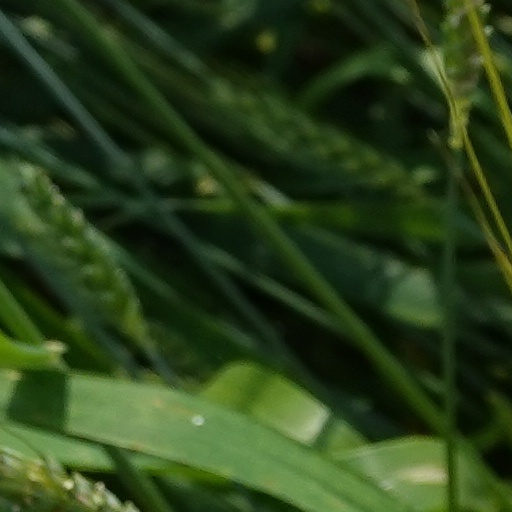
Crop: wheat